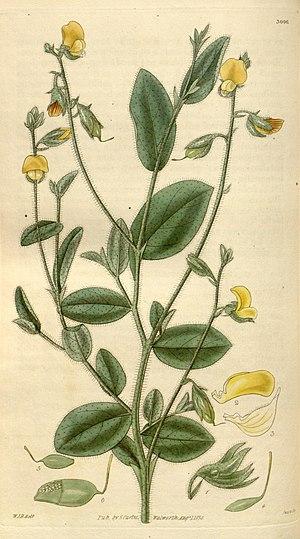
Crotalaria sagittalis, la crotalaire sagittée, est une espèce de plantes dicotylédones de la famille des Fabaceae, sous-famille des Faboideae, originaire du continent américain.